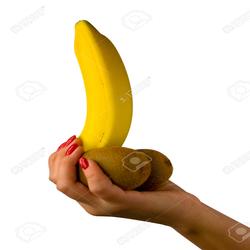
Label: Banana